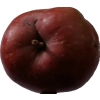
Label: Apple 18